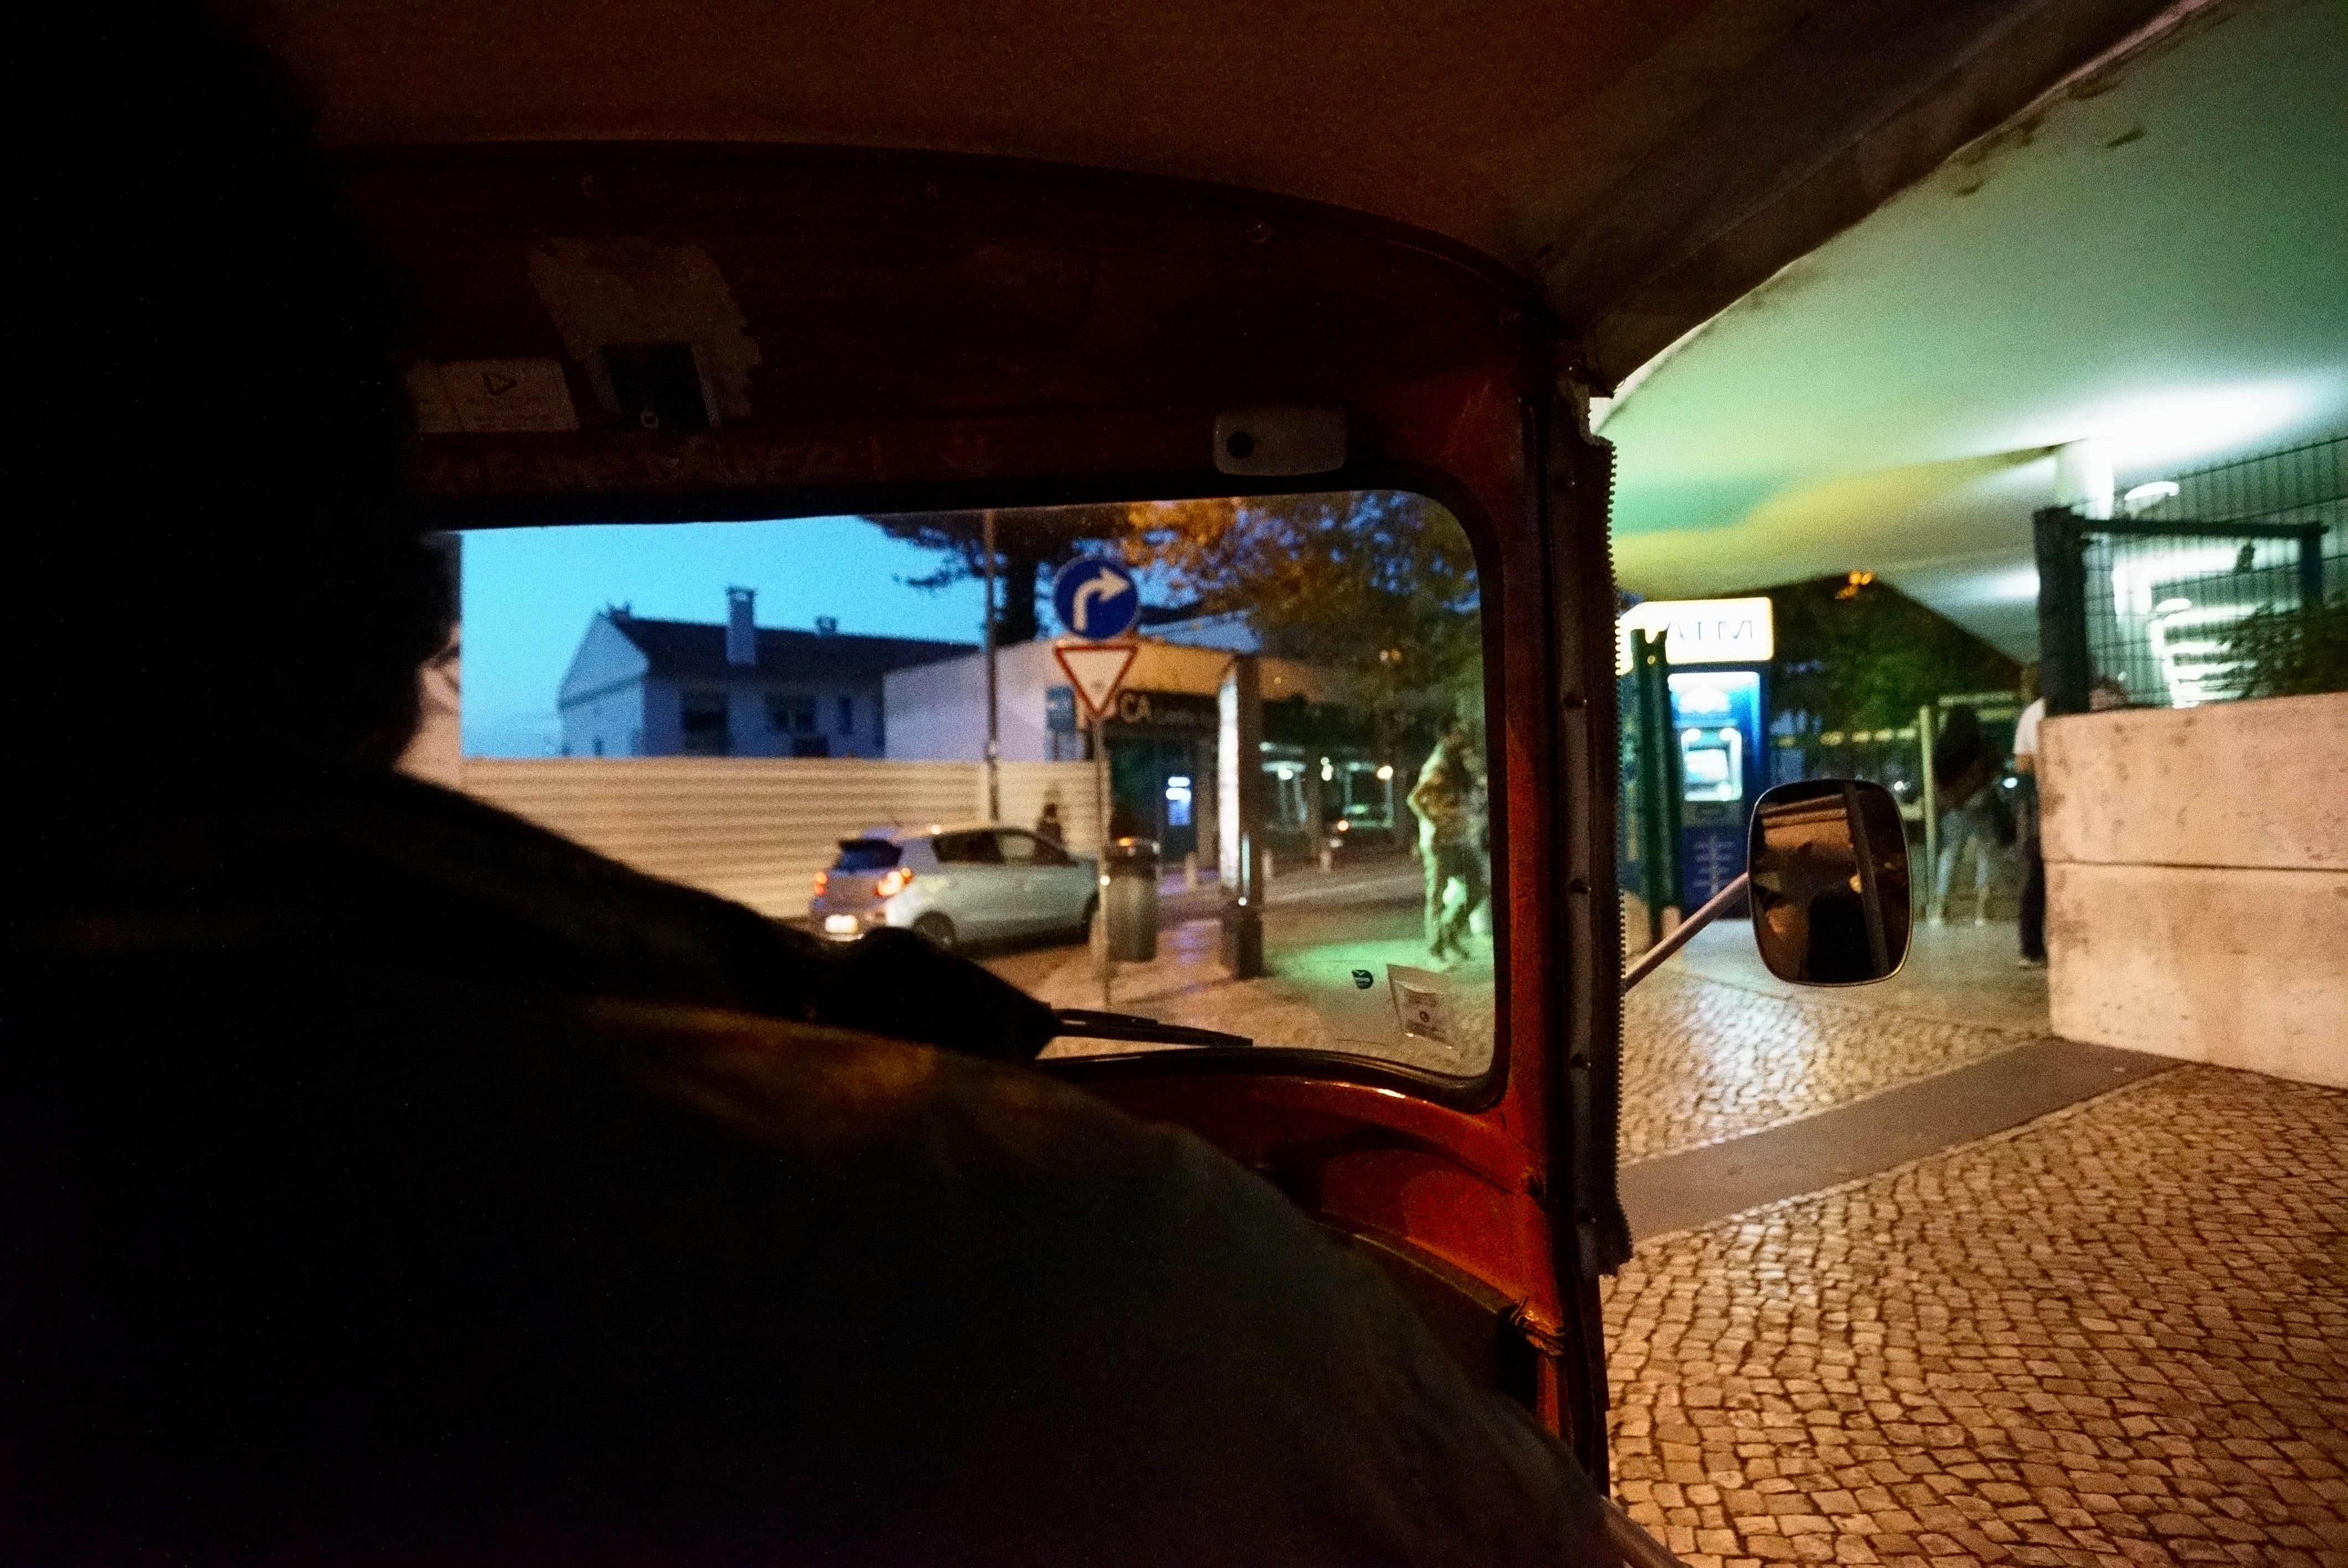
car, night, window, house